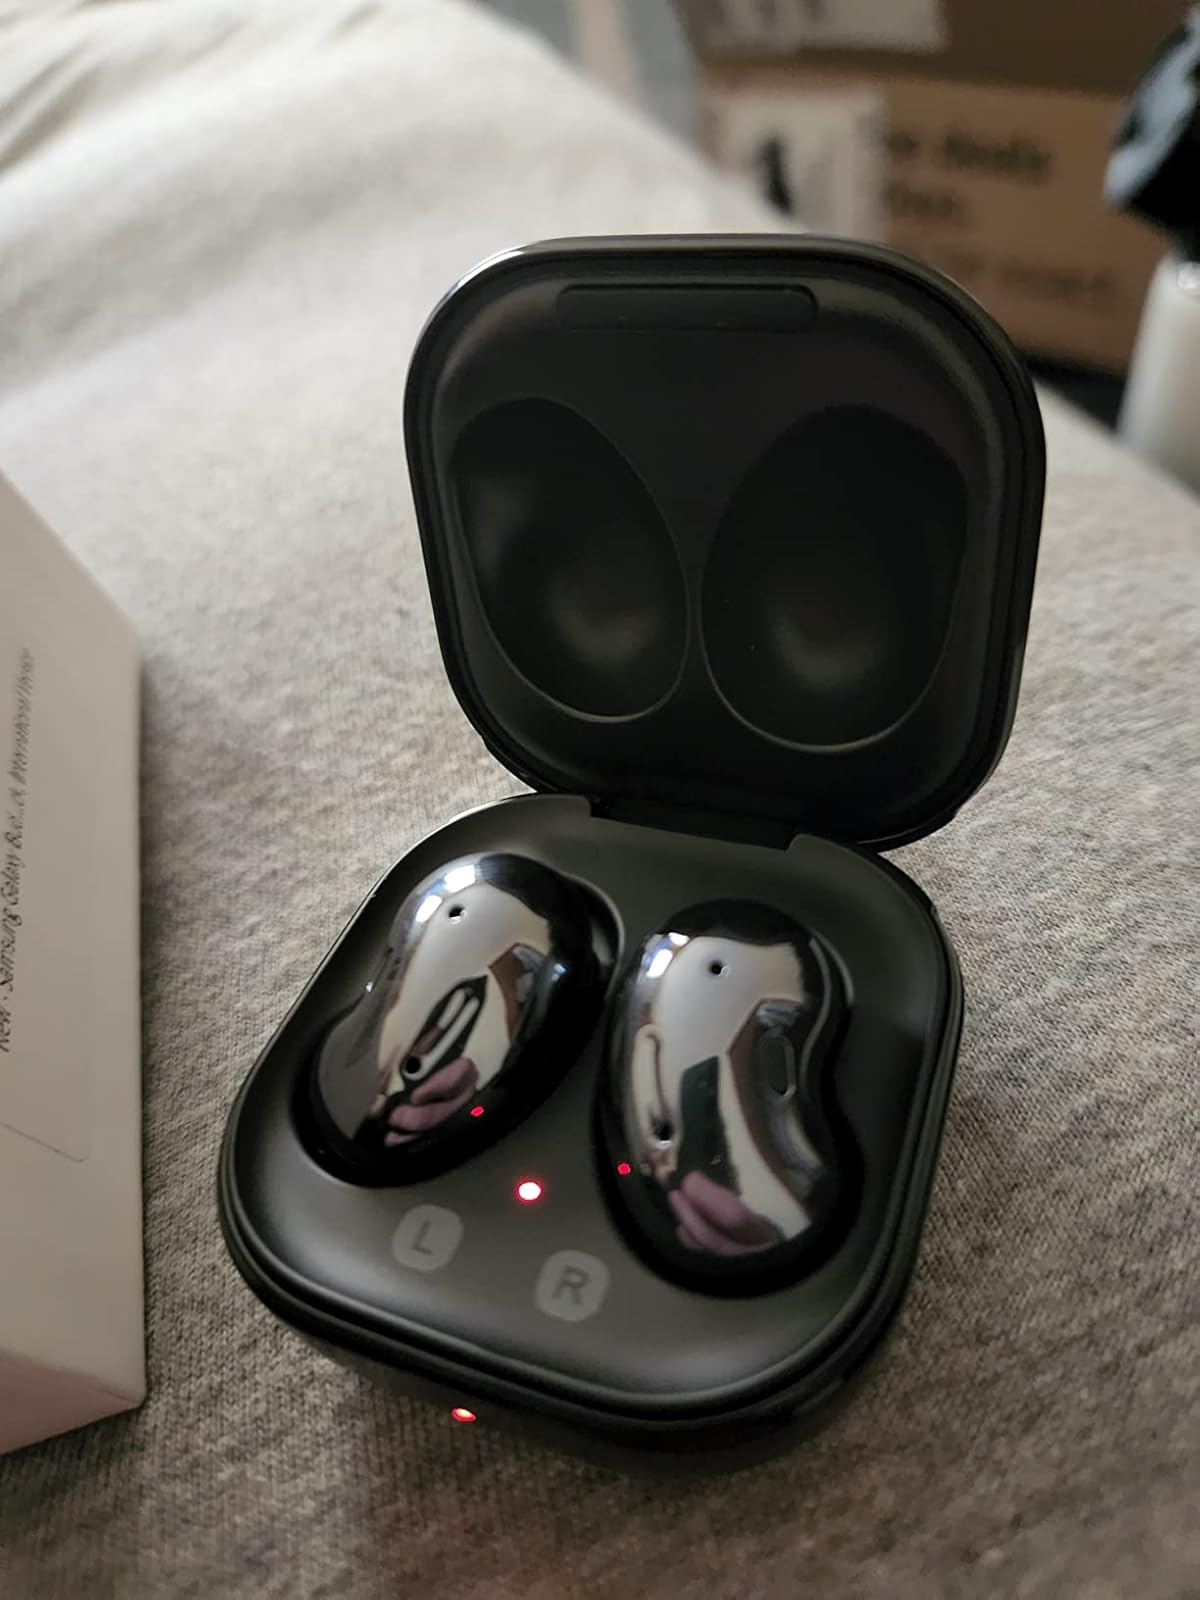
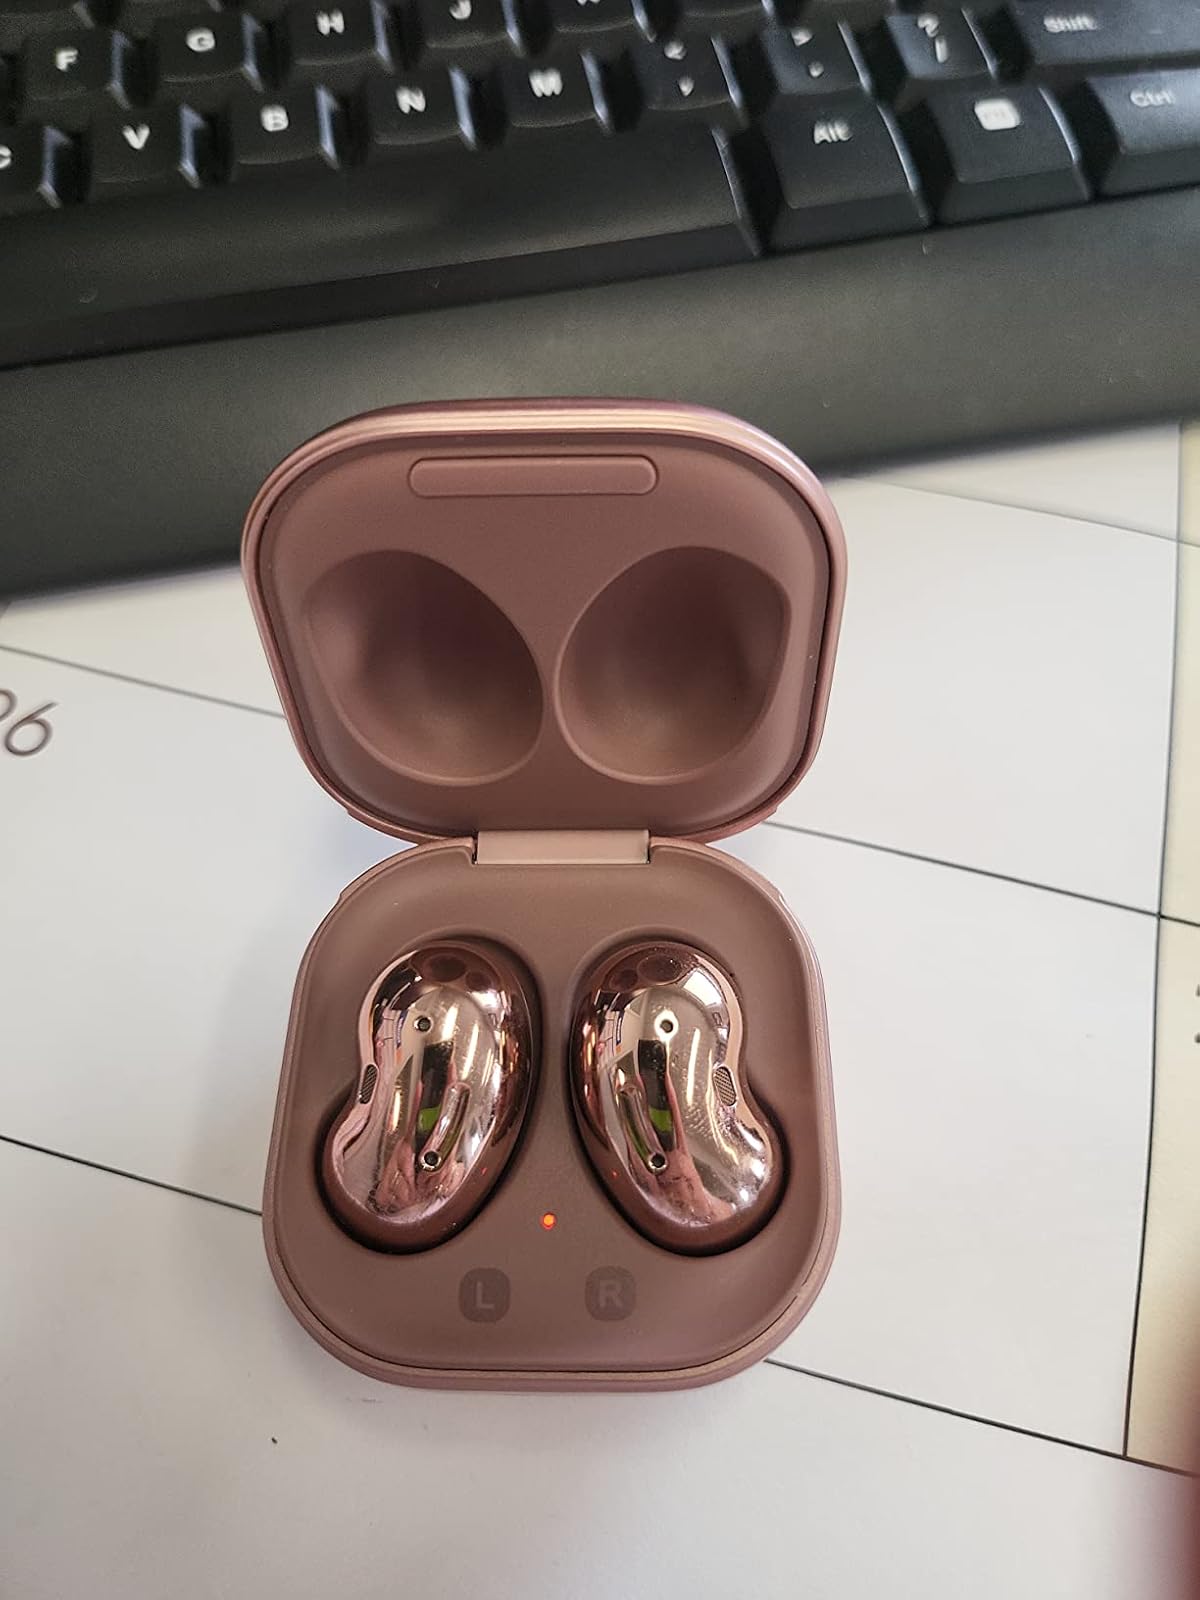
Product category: earbuds
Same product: no